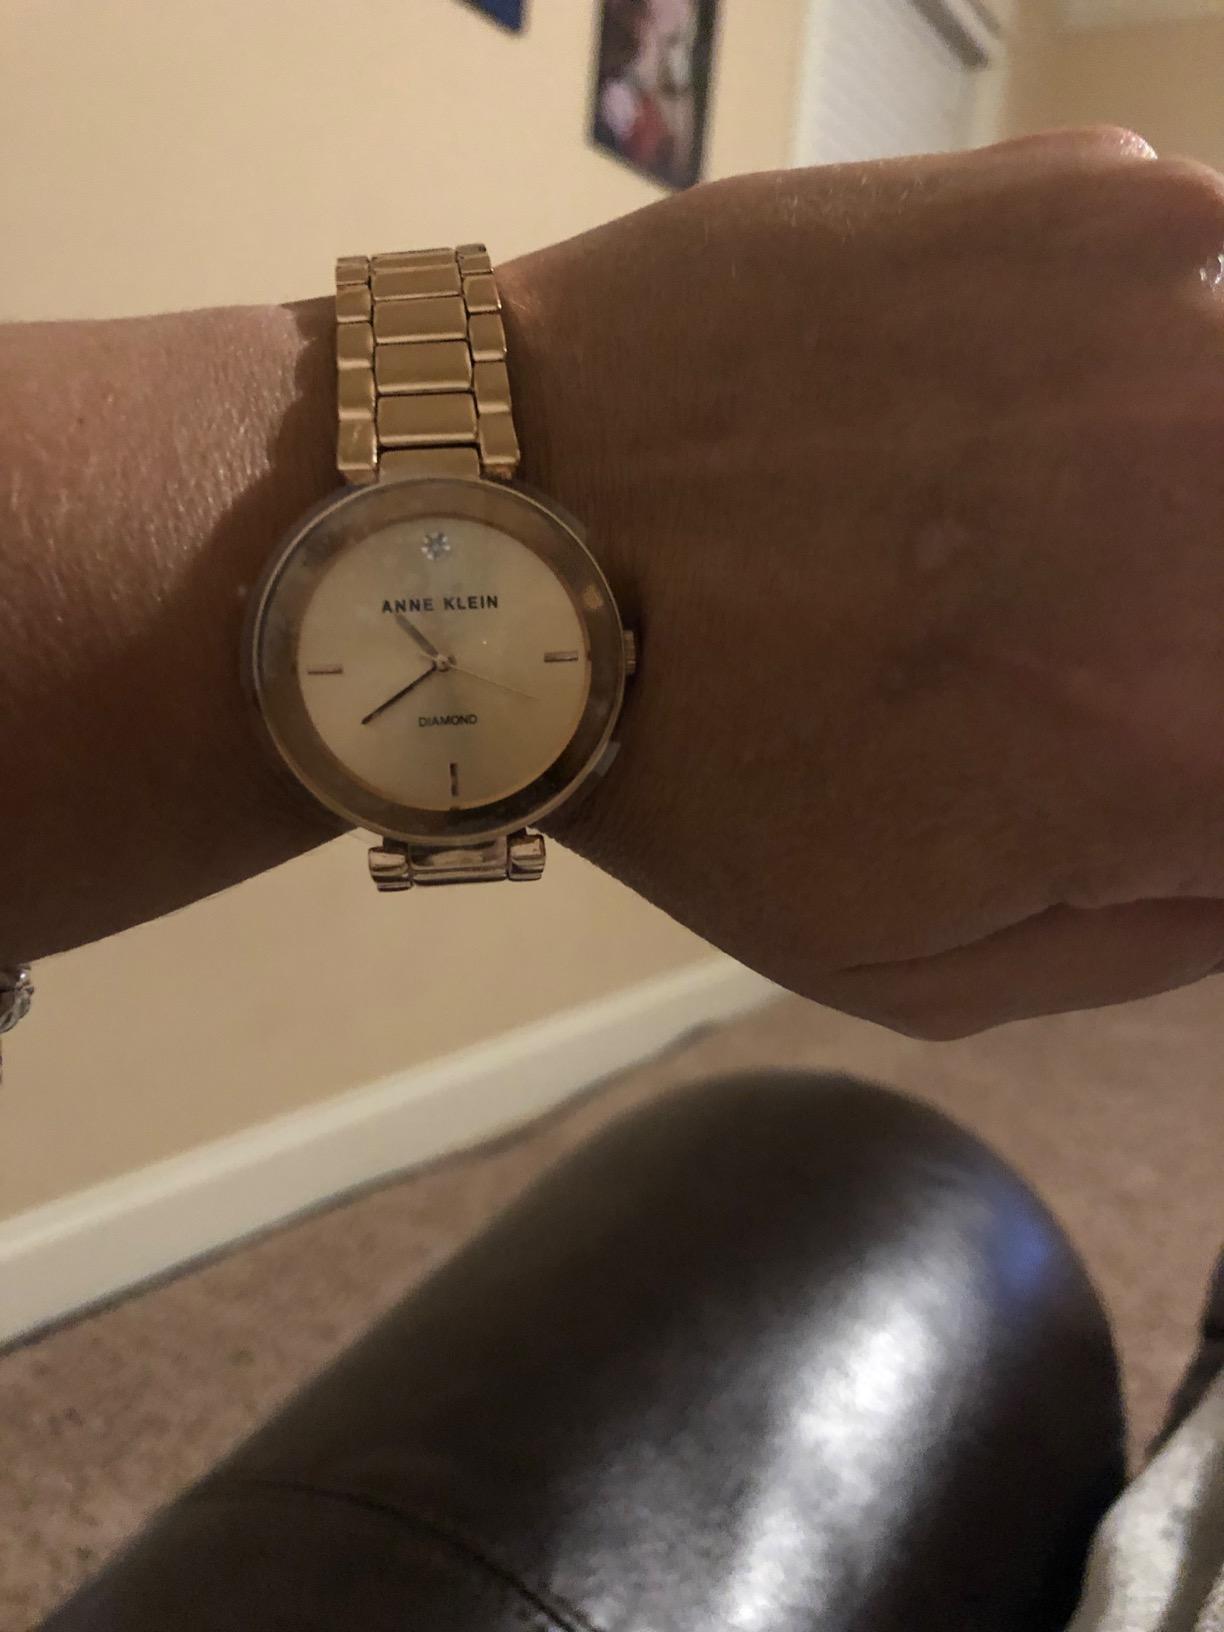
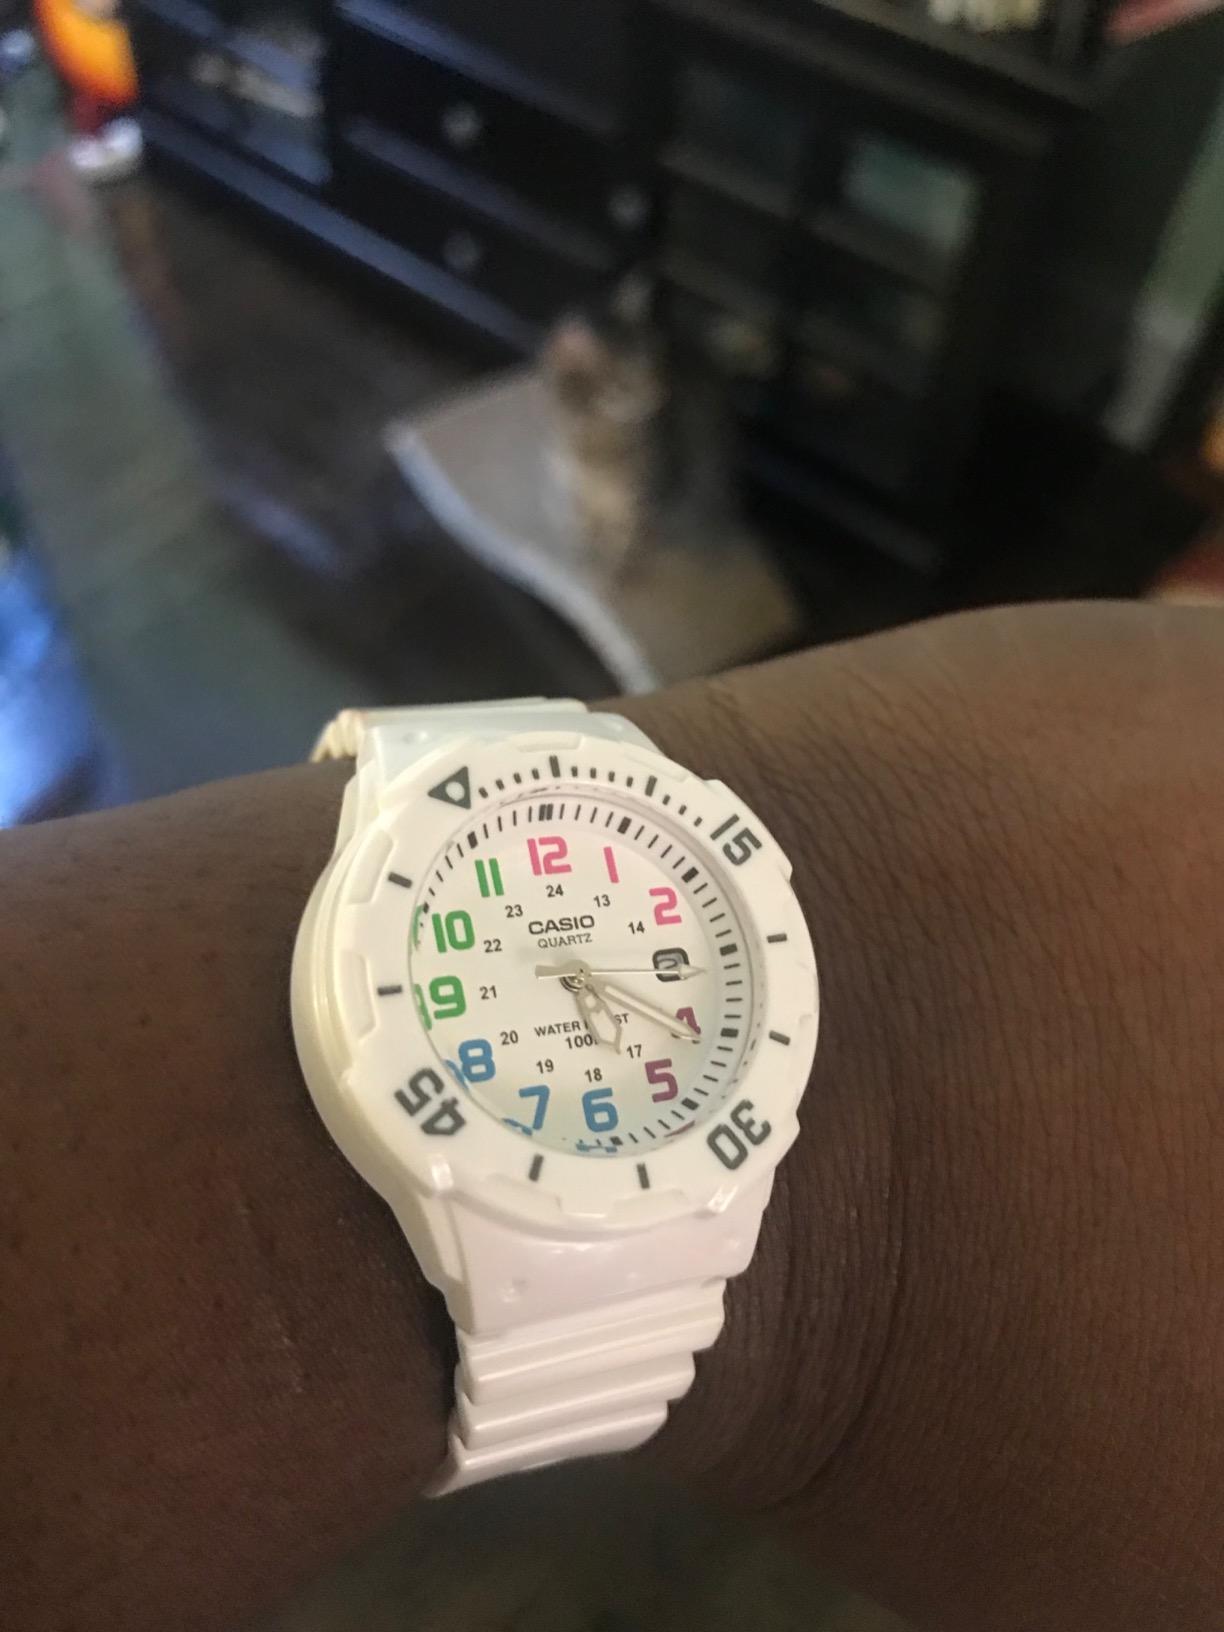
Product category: accessories_watch
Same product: no